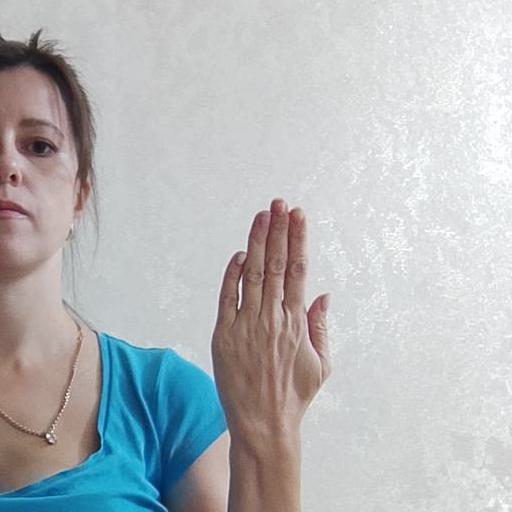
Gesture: stop_inverted